Architecture of Finland

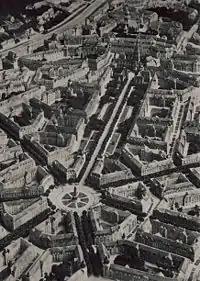
Detail of the model of the Munkkiniemi-Haaga town plan, Helsinki, Eliel Saarinen, 1915.

The cornerstone of Finland as a state was laid in 1809 at the Diet of Porvoo, where Czar Alexander I proclaimed himself constitutional ruler of the new Grand Duchy of Finland and promised to maintain the faith and laws of the land. The creation of a capital was a clear indication of the Czar's will to make the new Grand Duchy a functioning entity. On April 8, 1812, Alexander I declared Helsinki the capital of the Grand Duchy of Finland. At that time Helsinki was only a small wooden town of about 4000 inhabitants, albeit with huge island fortress of Sveaborg and its military garrison nearby. The czar appointed the military engineer Johan Albrecht Ehrenström, a former courtier of Sweden's King Gustavus III, as head of the reconstruction committee, with the task of drawing up a plan for a new stone-built capital. The heart of the scheme was the Senate Square, surrounded by Neoclassical buildings for the state, church and university. In the words of art historian Riitta Nikula, Ehrenström created "the symbolic heart of the Grand Duchy of Finland, where all the main institutions had an exact place dictated by their function in the hierarchy."